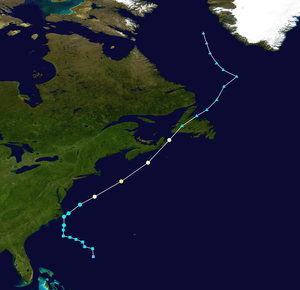
La saison cyclonique 2002 dans l'océan Atlantique nord commence officiellement le 1ᵉʳ juin et se finit le 30 novembre 2002. Ces dates conventionnelles délimitent la période durant laquelle il est le plus probable qu'un cyclone tropicale se forme. Dans les faits, cette saison est étriquée, et son activité est concentrée sur les mois d'août et septembre. La saison a été moins dévastatrice que prévu, causant des dégâts estimés à plus de 2,6 milliards de dollars et 23 blessés, principalement à la suite du passage d'Isidore et de Lili. En septembre, Ouragan Gustav se dirige vers la Nouvelle-Écosse alors qu'il rétrograde en cyclone extratropical, frappant la région avec de très fortes rafales de vents durant plusieurs jours. Isidore frappe la péninsule du Yucatán et plus tard les États-Unis, causant au total 900 millions de dollars de dégâts, et tuant sept personnes. De nombreuses autres tempêtes ont également frappé durant le mois d'août et de septembre. Durant le début du mois d'octobre Ouragan Lili frappe la Louisiane, où 860 millions de dollars de dégâts ont été constatés et dont 15 personnes tuées ont été dénombrées.
L’ouragan Gustav est le septième cyclone tropical nommé et le premier ouragan de la saison 2002. Gustav constitue ainsi le premier ouragan d'une saison cyclonique dans l'Atlantique nord nommé le plus tardivement, puisqu'il n'a acquis ce statut que le 11 septembre 2002, depuis 1941.